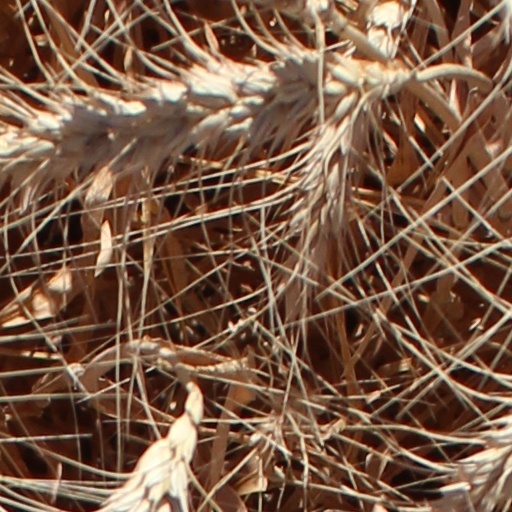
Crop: wheat